Waushara County, Wisconsin

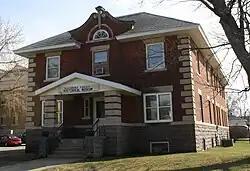
Waushara County Historical Museum

Waushara County has long been one of the most Republican counties in Wisconsin. Only three Democrats have carried the county at a presidential level since the formation of the Republican Party – Franklin D. Roosevelt in 1932, Bill Clinton in 1996, and Barack Obama in 2008 – of whom only Roosevelt won an absolute majority; Obama only won the county by 98 votes in 2008. In 1936, when Roosevelt carried Wisconsin by a two-to-one majority, Alf Landon won Waushara County by double digits, while it was one of only three Wisconsin counties, alongside Walworth and Waupaca, to vote for Barry Goldwater over Lyndon Johnson in 1964. It has voted Republican since 2012. In 2024, Donald Trump received the highest percentage of the vote for a Republican since 1960.